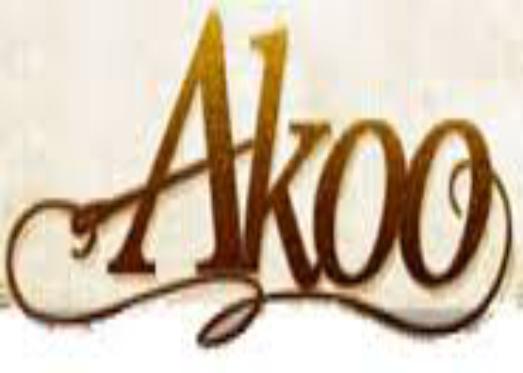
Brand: AKOO
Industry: Clothes